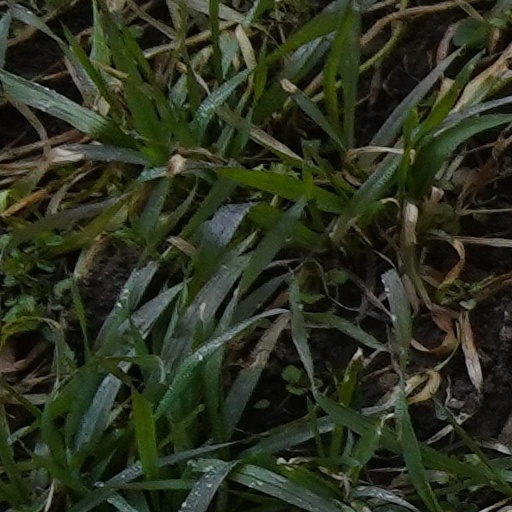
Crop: wheat